History of Brazil (1985–present)

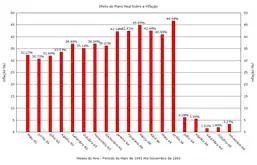
The brazilian real was created in Franco's administration and the plan basically saved the economy from its former hyperinflation

On August 26, 1992, the final congressional inquiry report was released, where it was proven that Fernando Collor had personal expenses paid for by money raised by Paulo César Farias through his influence peddling scheme. Impeachment proceedings began in the lower house of congress on September 29, 1992. Collor was impeached, and subsequently removed from office by a vote of 441 for and 38 votes against. Fernando Collor resigned his term in office just before the Brazilian Senate was to vote for his impeachment. The senate voted to impeach him anyway, suspending his political rights for eight years.